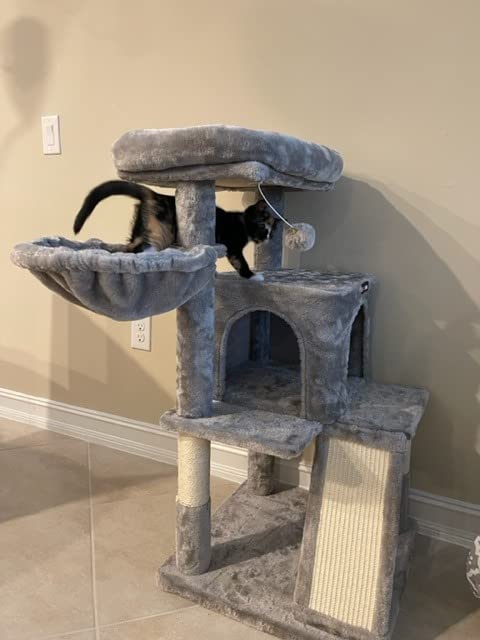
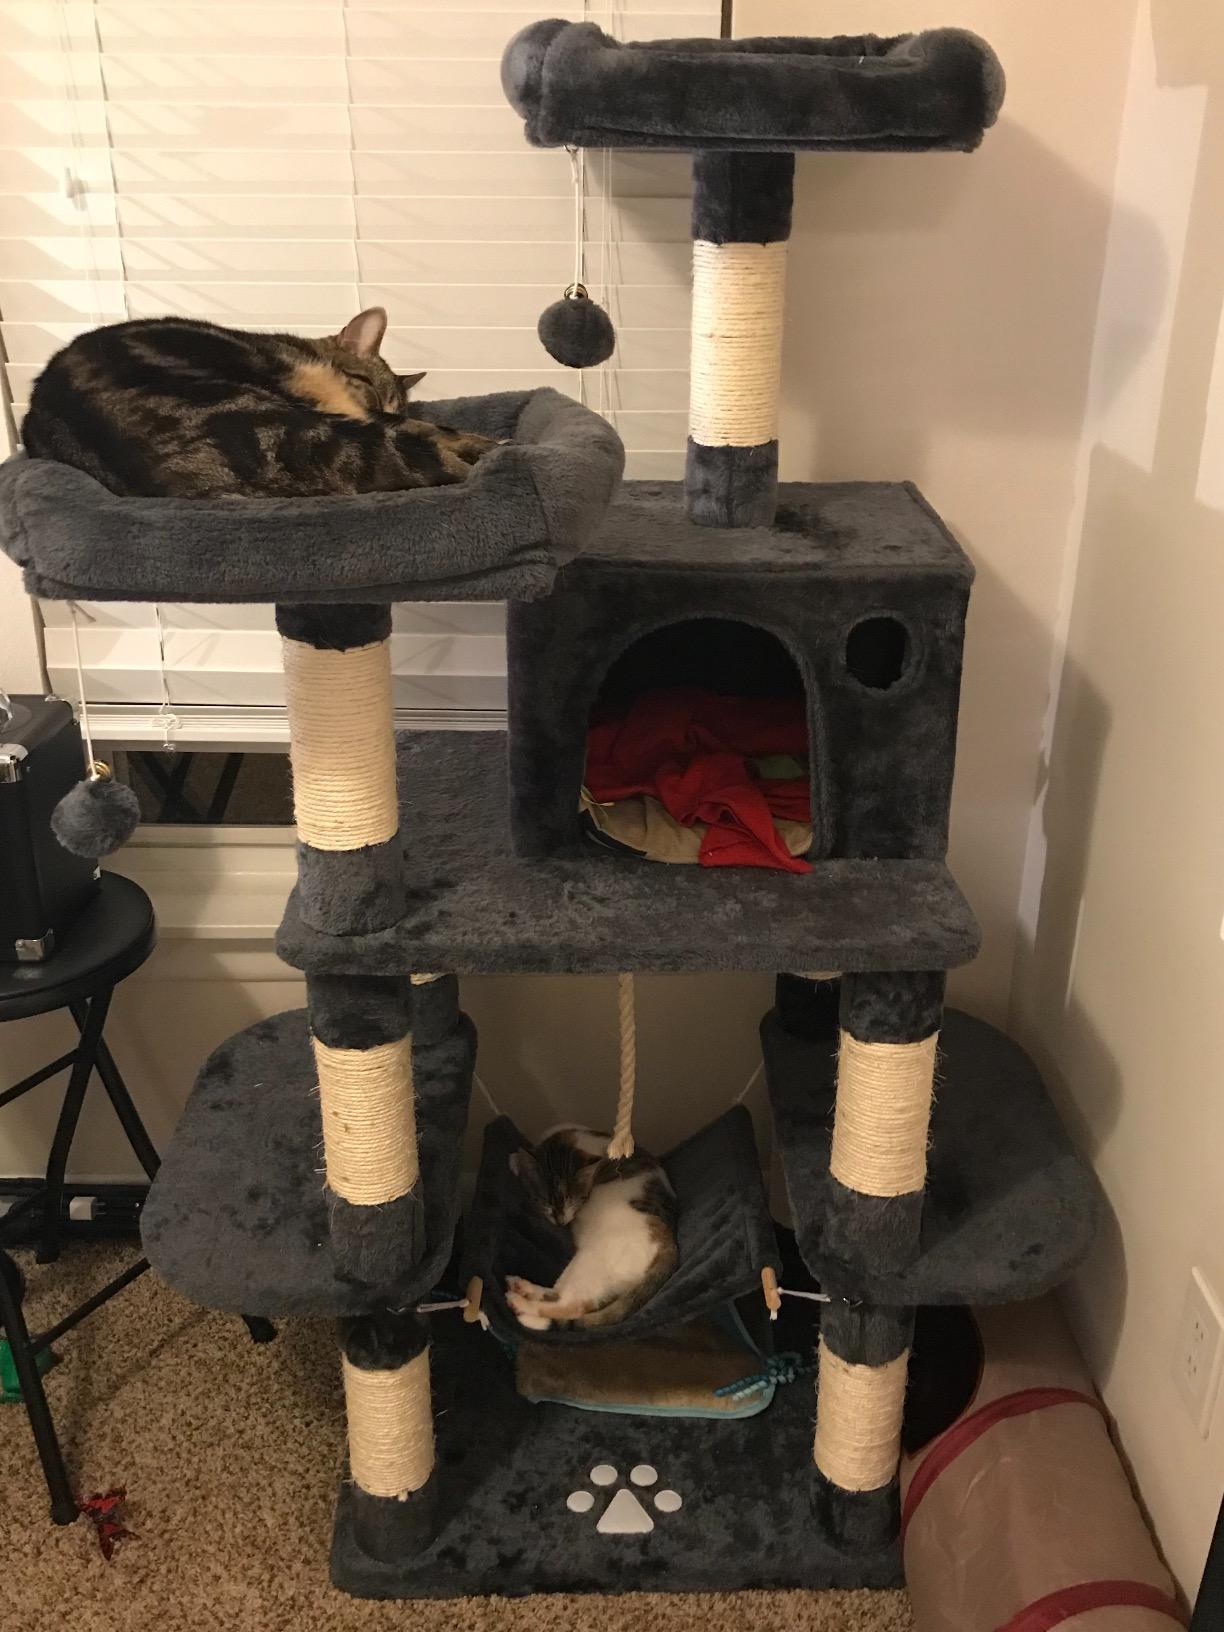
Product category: items_cat tree
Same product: no